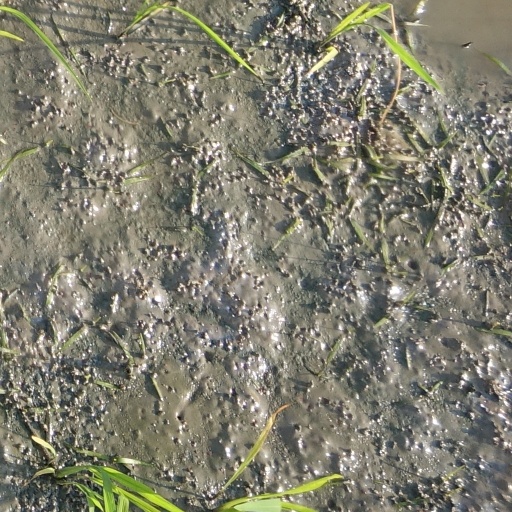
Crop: rice